764th Bombardment Squadron

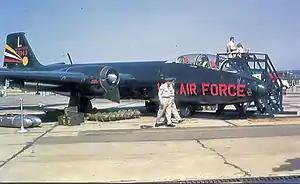
461st Bombardment Wing B-57B Canberra

Prompted by experience in the Korean War, the Air Force decided to increase its air support and air interdiction capabilities to support ground forces. As part of this increase, it organized the 461st Bombardment Wing, which included the squadron, at Hill Air Force Base, Utah, in December 1953. The squadron was intended to be a Martin B-57 Canberra unit, but these aircraft were not available, so it was initially equipped with Douglas B-26 Invaders. Officer cadre for the squadron was drawn from the 4th Tow Target Squadron at George Air Force Base, California. Facilities at Hill required development and combat readiness training did not begin until July 1954.